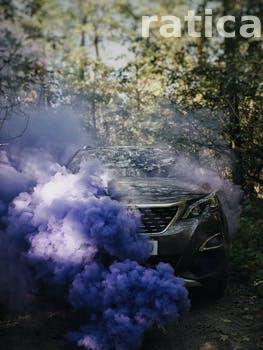
Label: Watermark